Toledot

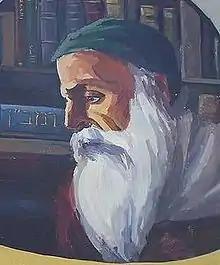
Naḥmanides

The Pirke De-Rabbi Eliezer saw in Isaac's two blessings of Jacob in Genesis 27:28–29 and 28:1–4 an application of the teaching of Ecclesiastes 7:8, "Better is the end of a thing than the beginning." The Pirke De-Rabbi Eliezer noted that the first blessings with which Isaac blessed Jacob in Genesis 27:28–29 concerned dew and grain—material blessings. The final blessings in Genesis 28:1–4 concerned the foundation of the world, and were without interruption either in this world or in the world to come, for Genesis 28:3 says, "And God Almighty bless you." And Isaac further added the blessing of Abraham, as Genesis 28:4 says, "And may He give you the blessing of Abraham, to you and to your seed with you." Therefore, the Pirke De-Rabbi Eliezer concluded that the end of the thing—Isaac's final blessing of Jacob—was better than the beginning of it.